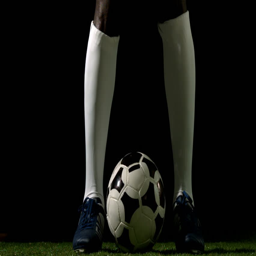
football player controlling the ball in slow motion